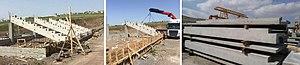
Le stade de Tibériade, est un stade de football en construction, situé à Tibériade dans le nord d'Israël. Le stade sera utilisé par le club de l'Ironi Tibériade.